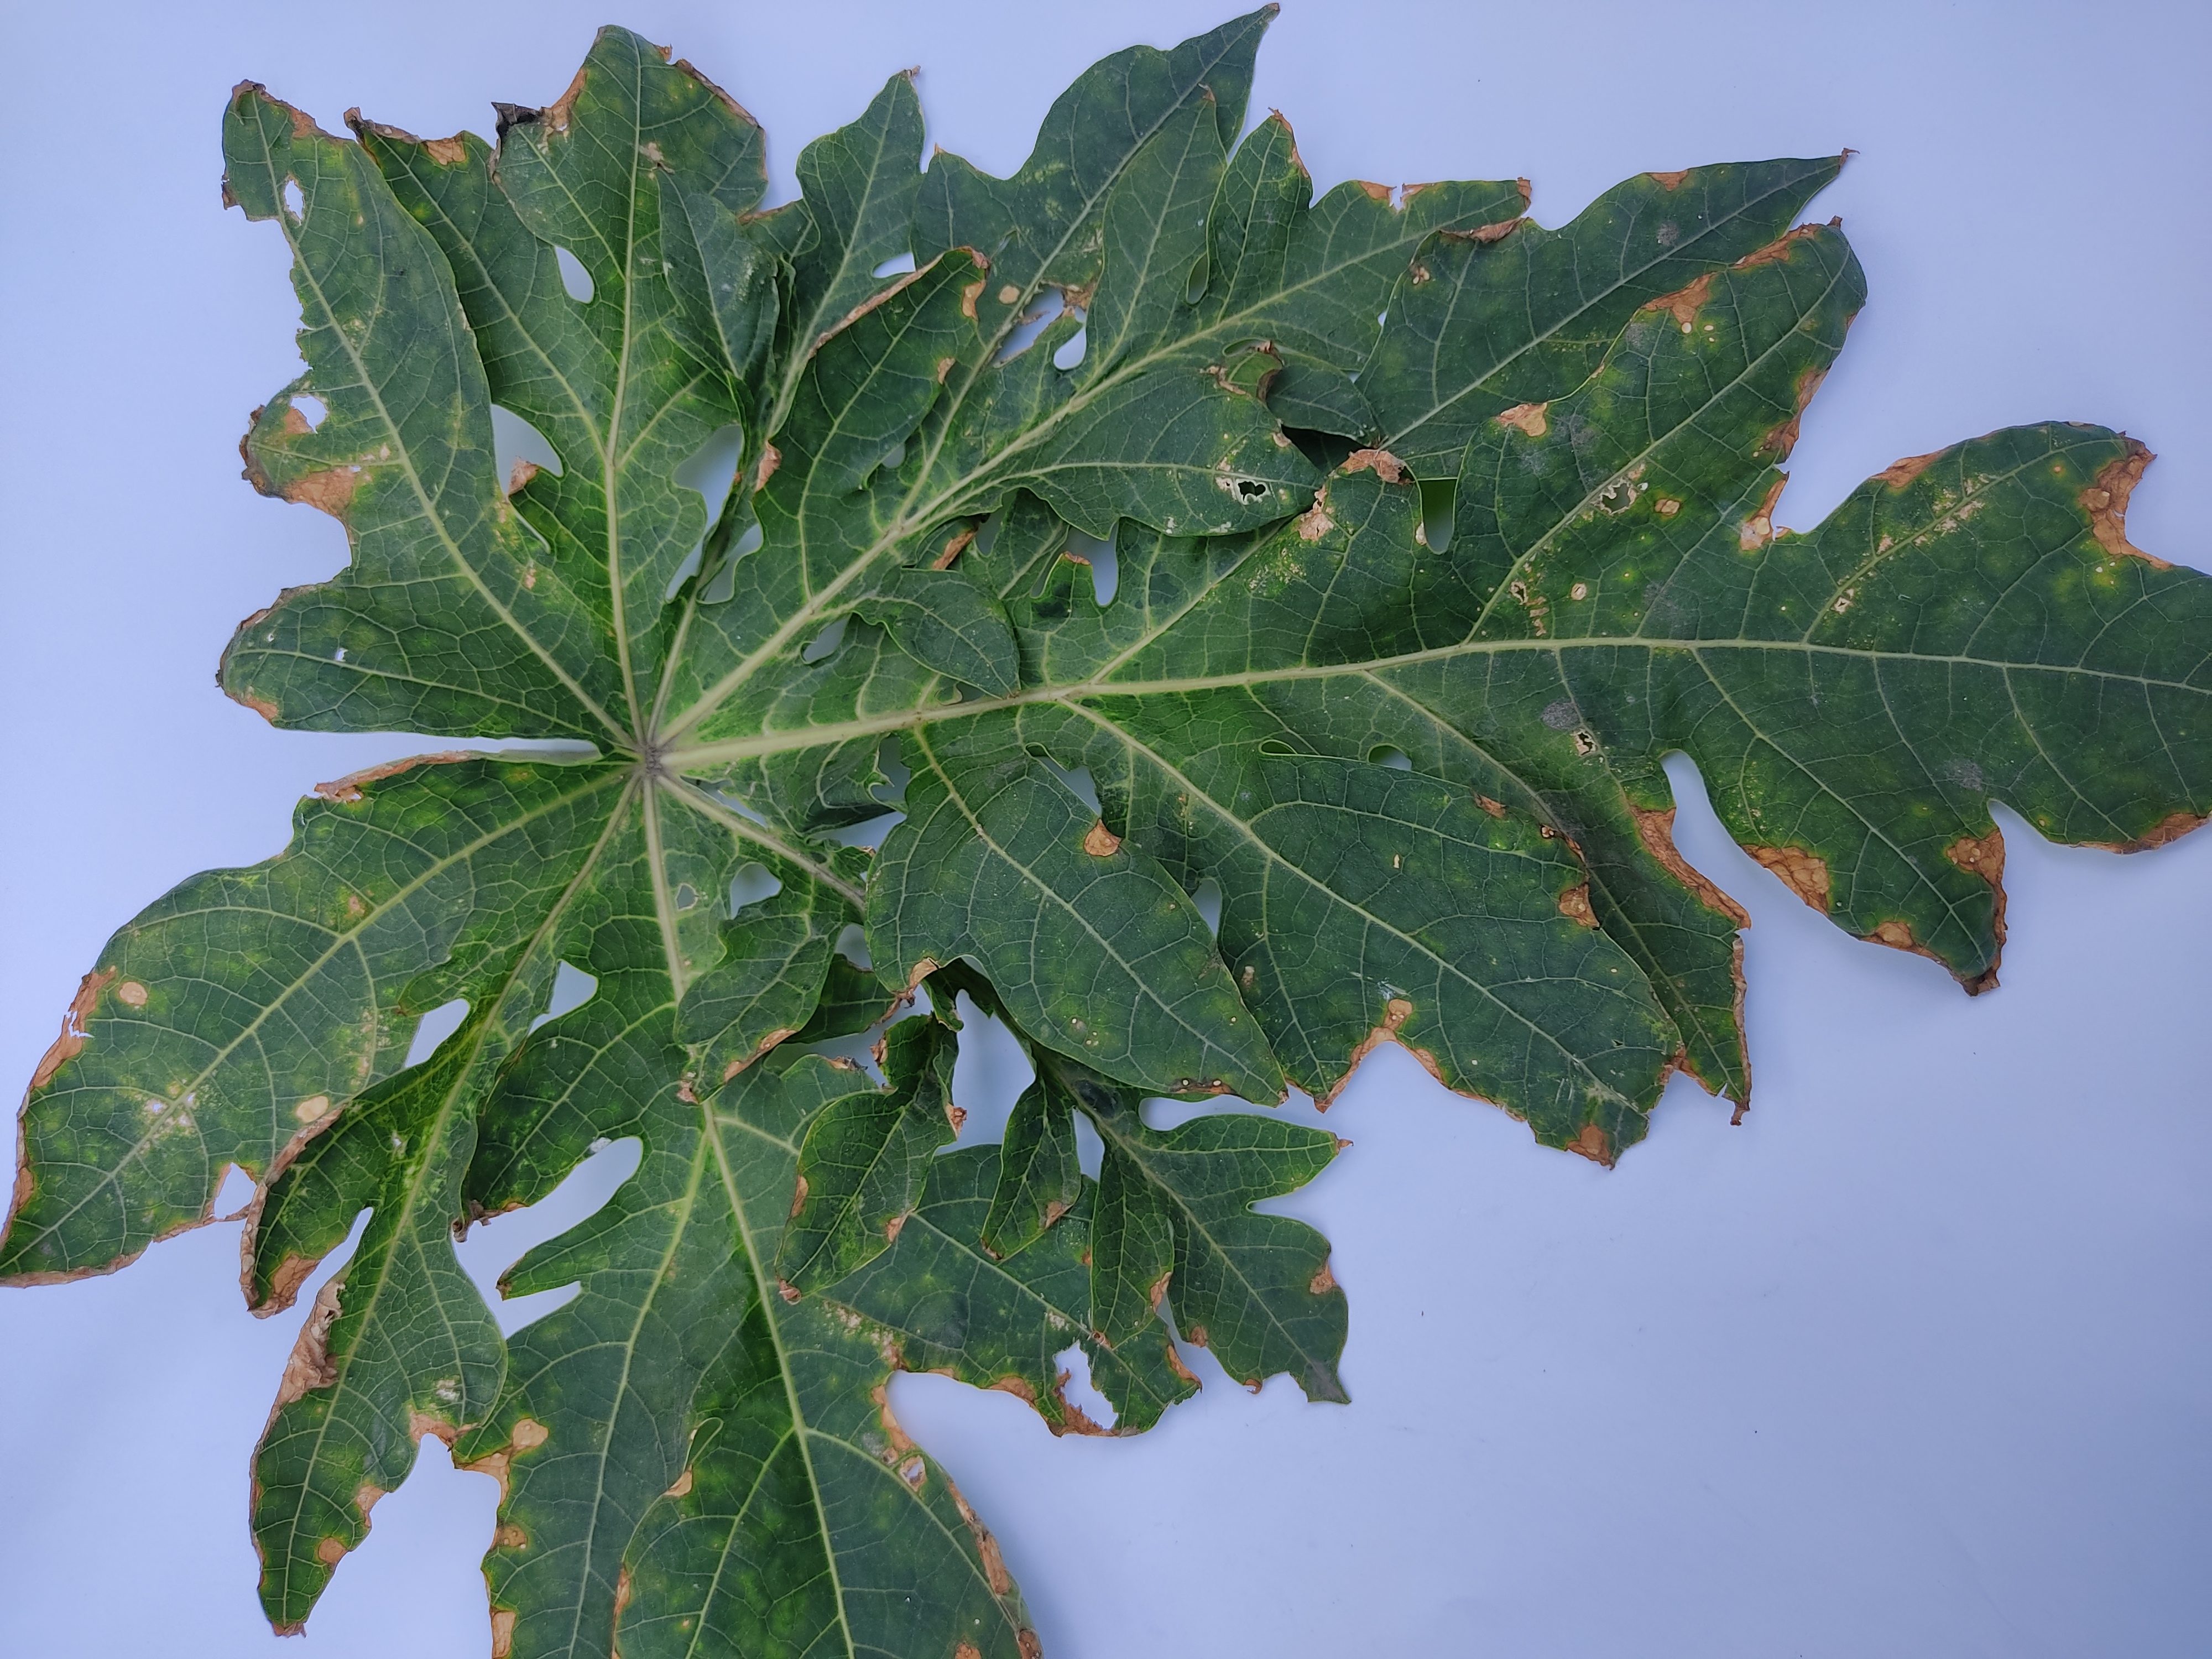
Label: Mite Disease